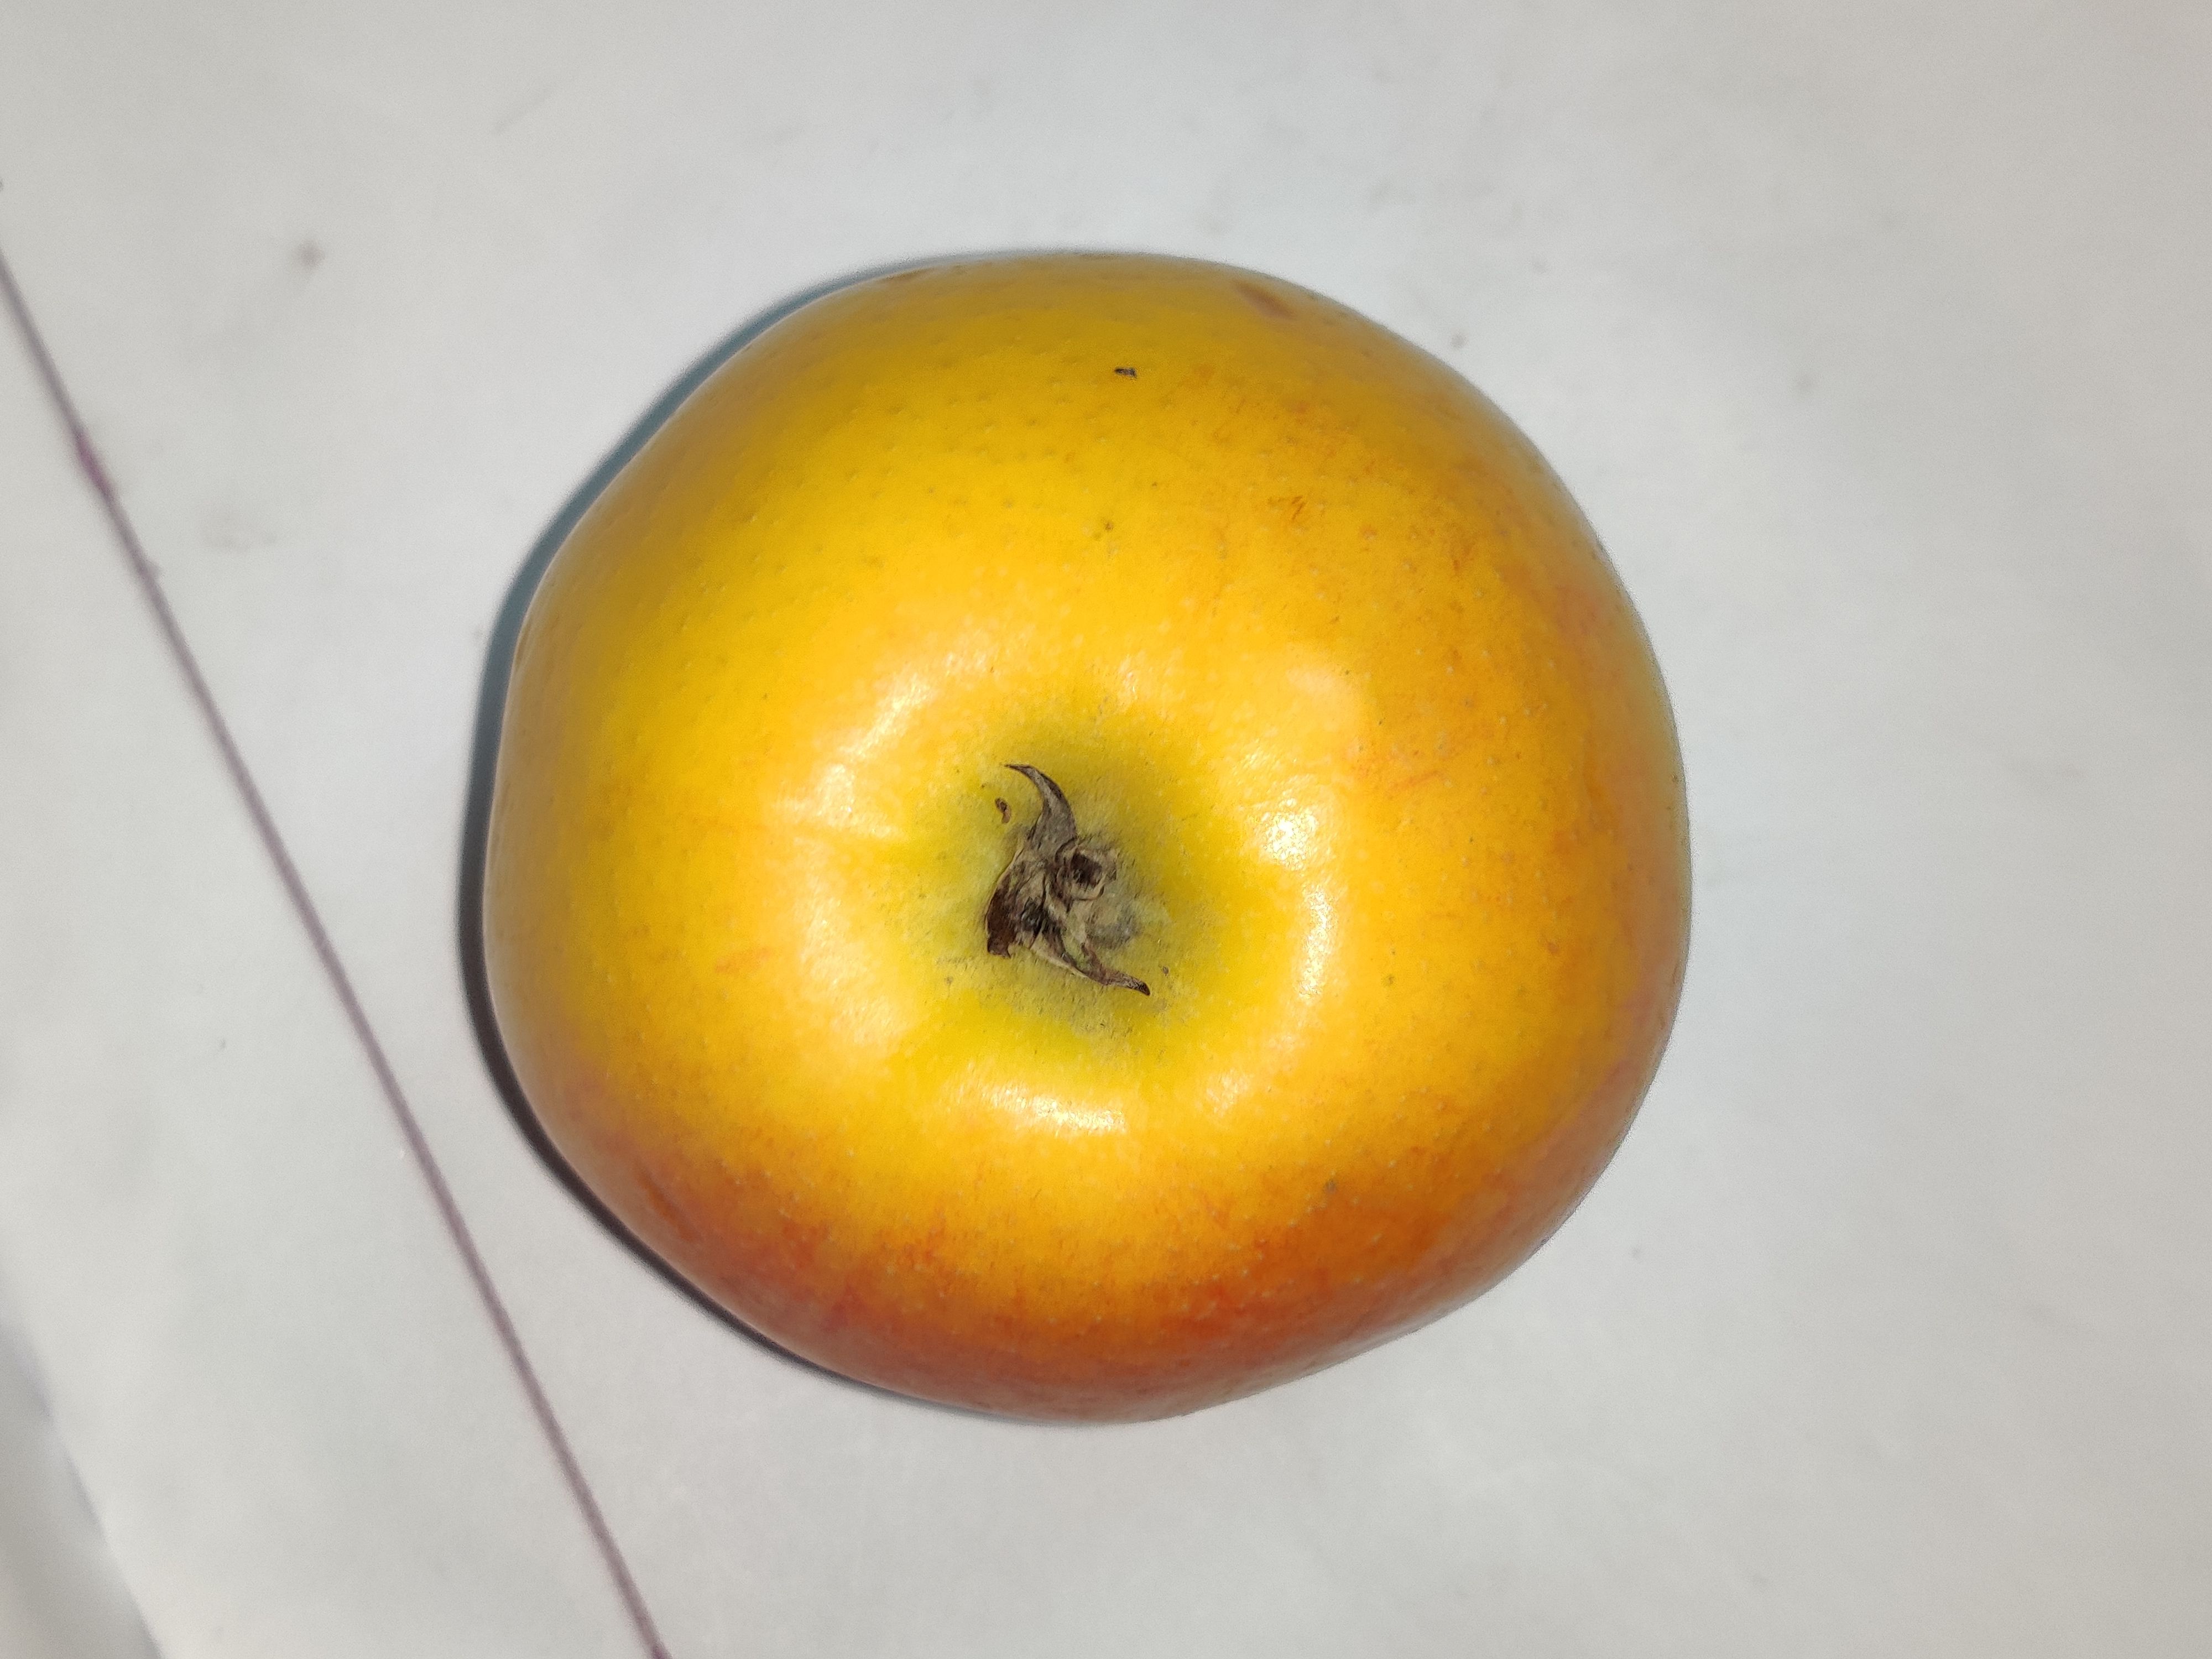
Fruit: apple
Grade: 1st-grade